Sohana Saba

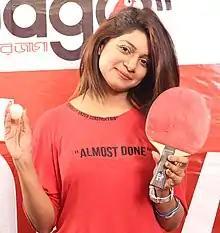
Saba in 2018

Sohana Saba (born 12 October) is a Bangladeshi actress, producer, and screenwriter. She is the recipient of Meril Prothom Alo Awards for her debut film "Ayna".